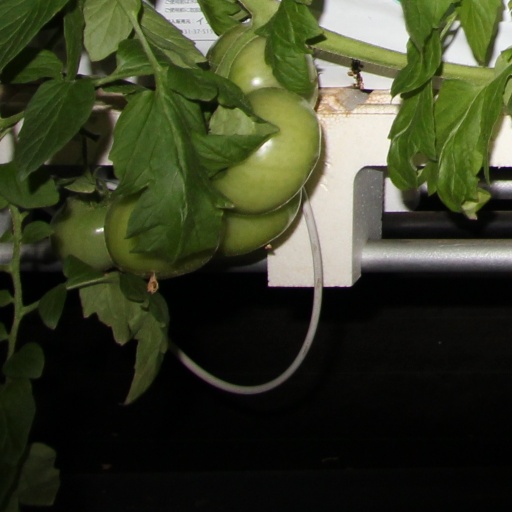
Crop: tomato